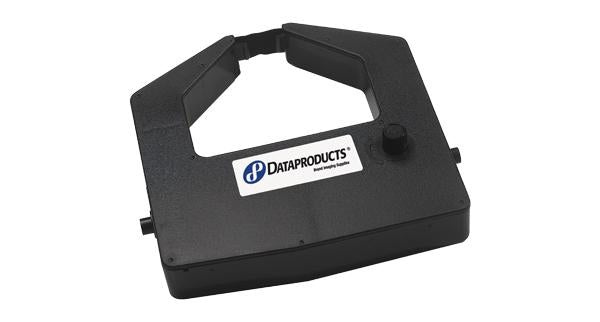
Fujitsu DPMGA DL3300/3400/3600/DX2200/2300/2400/DPMG9/ Non-OEM New Black Printer Ribbon, DL30L-9001-0401/402 (EA)
Brand: Dataproducts
Fujitsu DPMGA DL3300/3400/3600/DX2200/2300/2400/DPMG9/ Black Dot Matrix Ribbon
Category: Electronics > Print, Copy, Scan & Fax > Printer, Copier & Fax Machine Accessories > Printer Consumables > Printer Ribbons